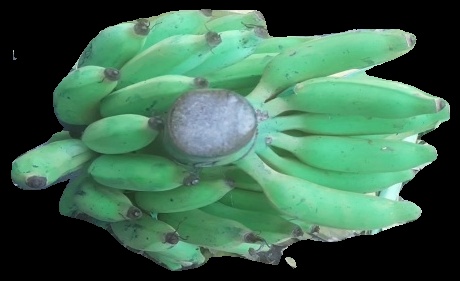
Variety: elakki-bale
Grade: grade2